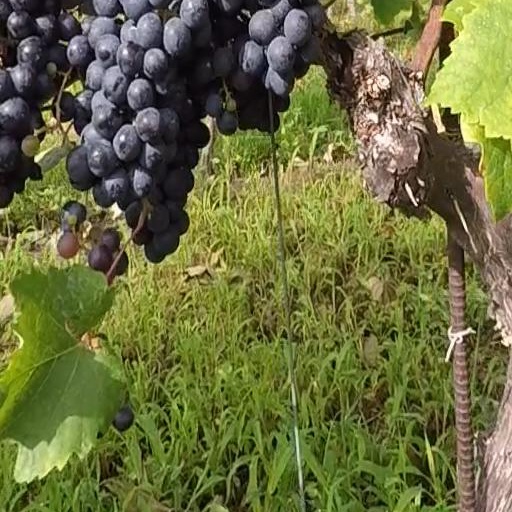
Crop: grape